Answer in natural language. How many Paintings are visible in the scene? Choose between the following options: 0, 2, 2, 3 or 4
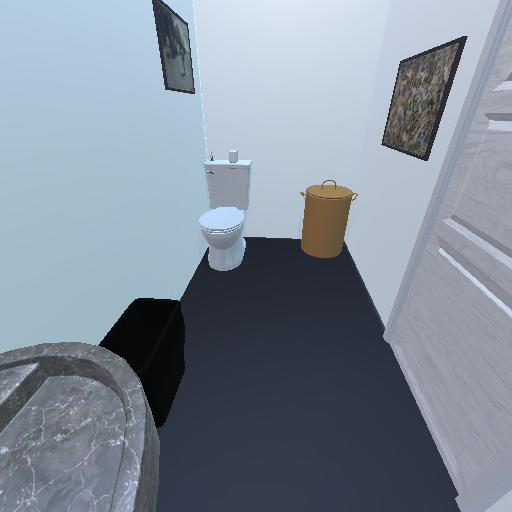
<answer>2</answer>